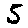
Label: 5